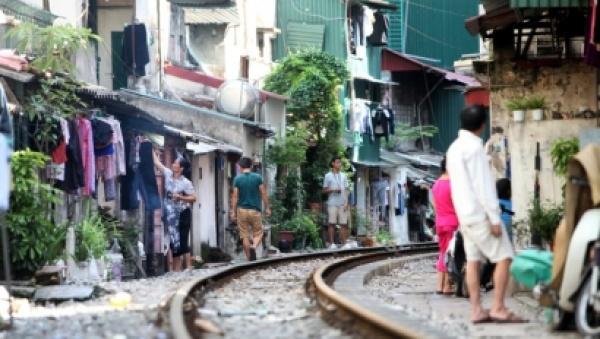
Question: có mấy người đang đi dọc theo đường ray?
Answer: có một người